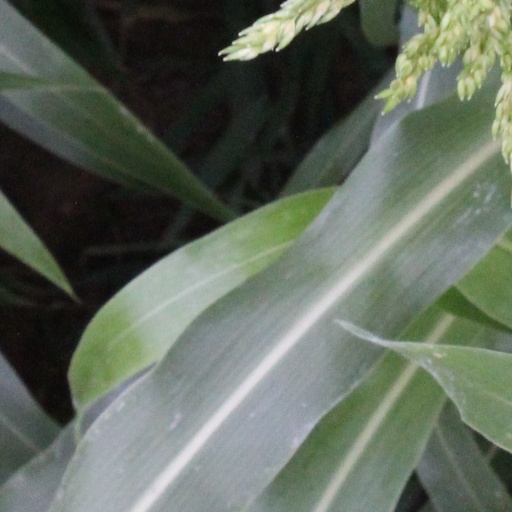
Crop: sorghum